Saint Eustace

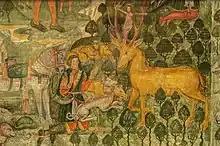
In the wall painting in Canterbury Cathedral, St Eustace sees Jesus standing between the horns of a stag without a cross.

", 19th century, woodcut, Department of Image Collections, National Gallery of Art Library, Washington, DC